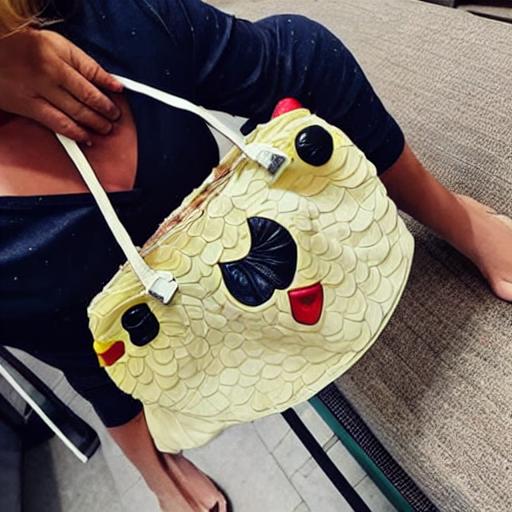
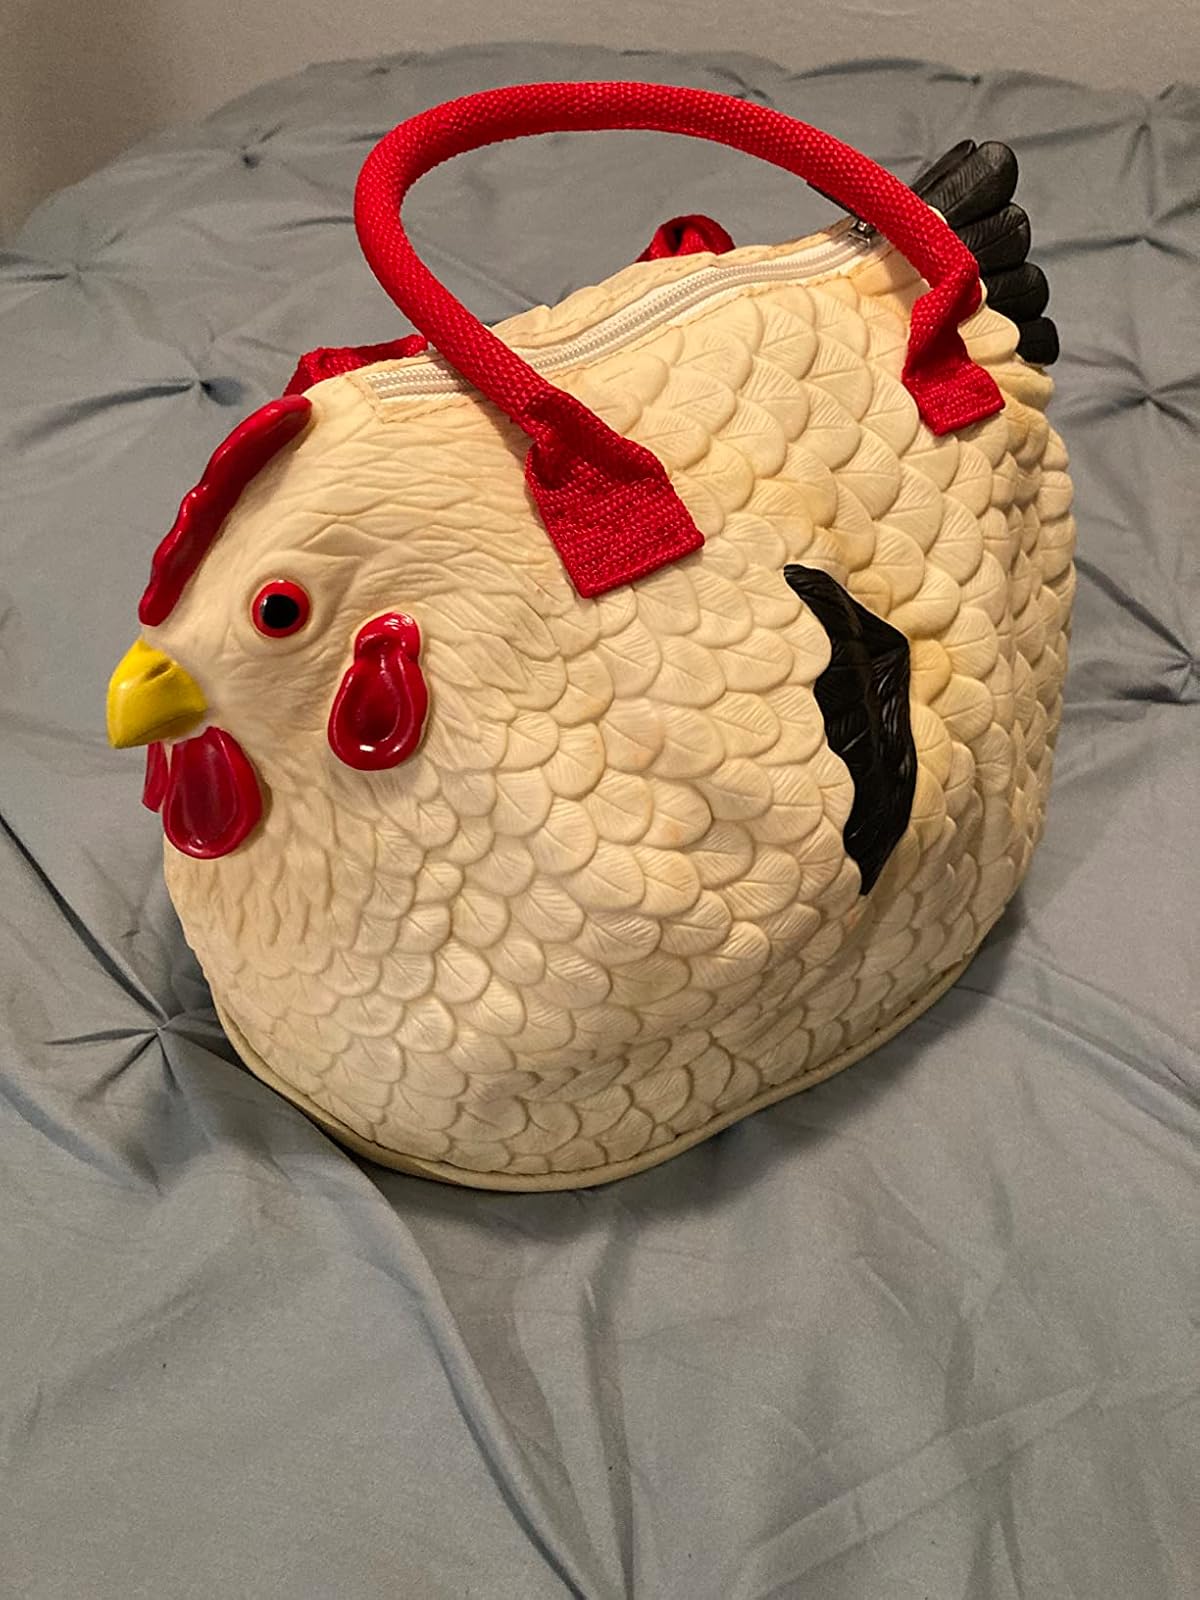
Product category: accessories_handbag
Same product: no